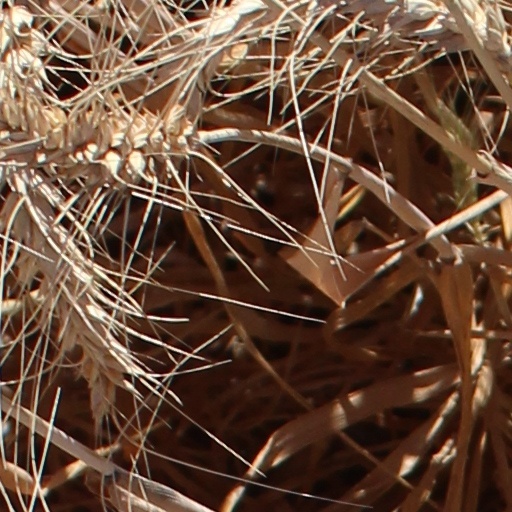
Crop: wheat